Rimmel (album)

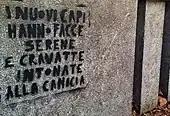
Graffiti quoting "Le storie di ieri"

The LP was well received both by critics and the public, and established De Gregori as one of the most popular singer-songwriters in his country. It was one of the best selling albums in Italy in 1975, with over 500,000 copies sold.